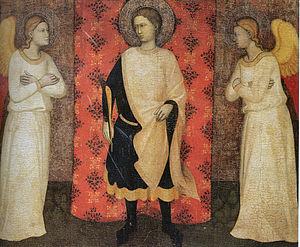
Puccio di Simone est un peintre italien dont le style gothique est similaire à celui de Bernardo Daddi.